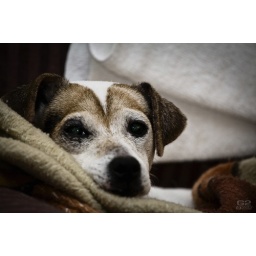
Our dog Indiana in her favorite comfy chair. Its her chair alone and she loves it dearly.